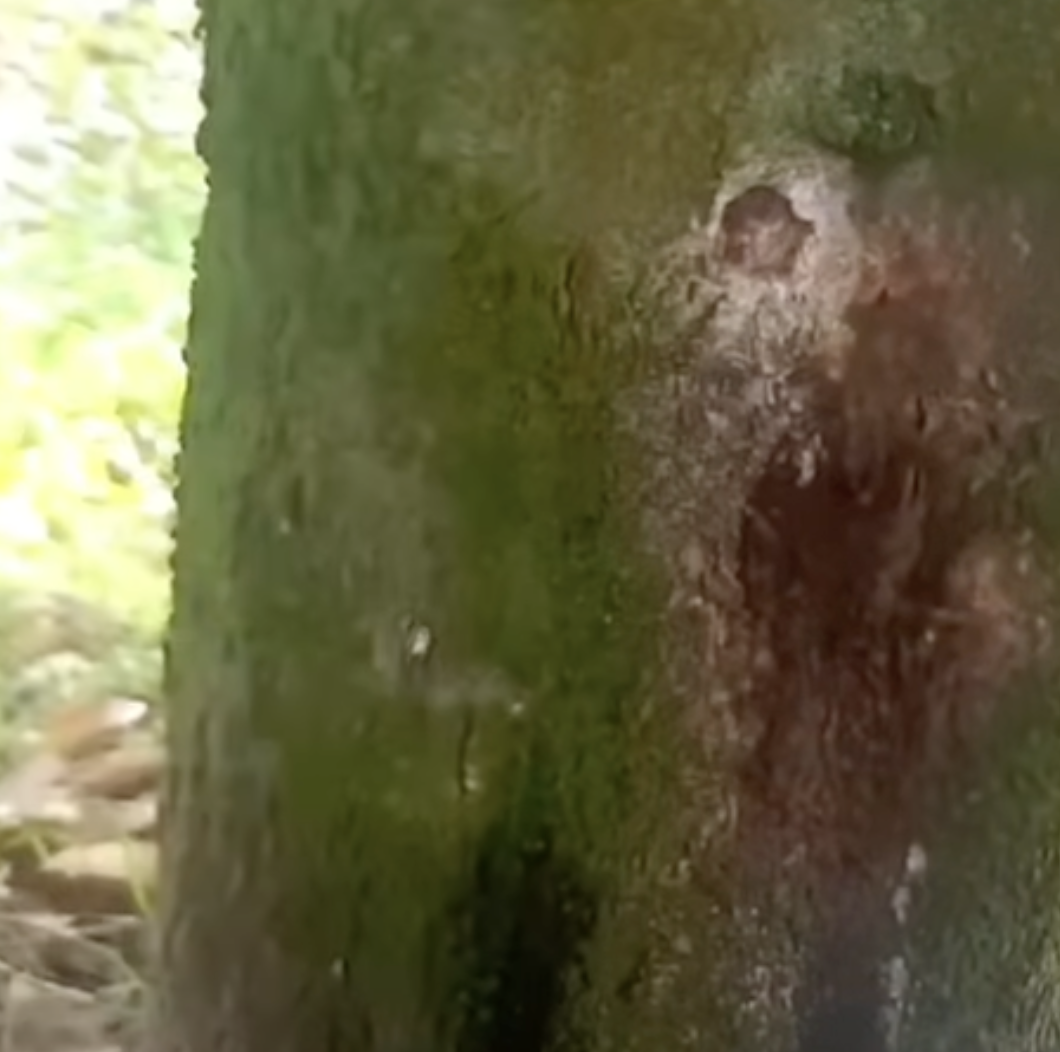
Label: stem_cracking_ gummosis